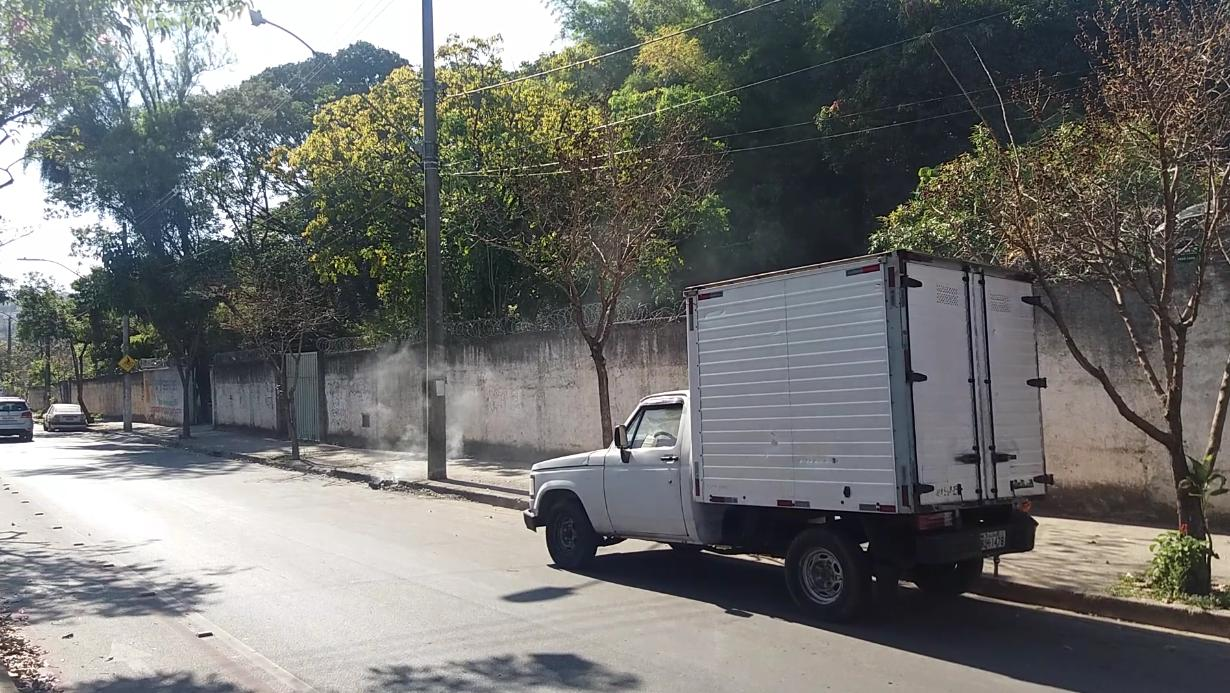
Fire: no
Smoke: yes